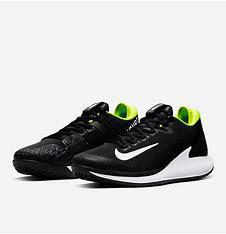
Brand: Nike
Model: Court Air Zoom Zero